Munir al-Rayyes

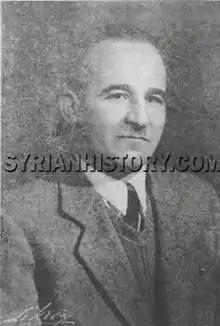

Munir was born in Damascus which was at the time part of the Ottoman Empire. He studied literature at Damascus University and in 1919 began to work for the Ministry of Education. In the same year, be began writing for the newspapers "al-Ayyam" (Damascus) and "al-Hayat" (Beirut). Munir opposed the Mandate for Syria and the Lebanon imposed in 1920 and in 1925 left his job to join the revolt of Sultan al-Atrash. At the end of the revolt, in 1927, Rayyes returned to Damascus, where he was a regular writer for "al-Hayyat". In August 1933 Rayyes became a founder member of the League of Nationalist Action, whose goal was to remove foreign political influence in the region. With the fading of the League in 1935, Rayyes moved to Palestine from 1936 to 1938 to join Hajj Amin al-Husseini in the 1936–39 Arab revolt in Palestine. In 1938 he became the director of political affairs at the Damascus police department.